Indiana Southern Railroad

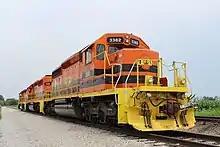
Indiana Southern Railroad SD40-2s parked near the interchange with INRD south of Bee Hunter, IN.

The Indiana Southern began operations with a fleet of 10 ex-CSX EMD GP40 locomotives which were rebuilt without dynamic brakes and identified as GP40-1s.